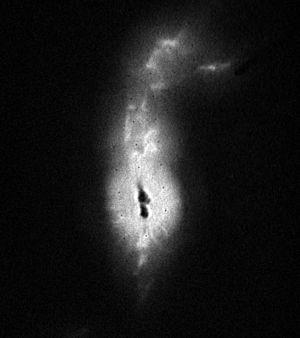
R Aquarii est une étoile variable de la constellation du Verseau.